Tina McGee

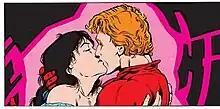
Tina McGee and Wally West realize their feelings for each other in "The Flash" (vol. 2) #4. Artist: Jackson Guice

The Flash loses his speed due to alien influence. Tina leads a research project, based at the Pacific Institute, into restoring it. This causes Wally's speed to drastically increase, leaving a trail of destruction across the country. Tina teams up with her now recovered ex and the Flash's older detective friend Mason. While the trio quest to find the addled Wally, Tina and Jerry get back together.